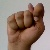
The image shows a hand gesture representing the letter 'T' in Indian Sign Language.